Skomer Marine Conservation Zone

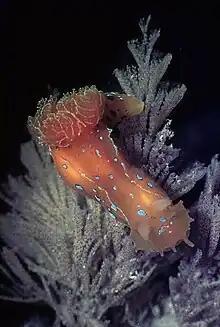
A live individual of the nudibranch "Greilada elegans" on a bryozoan in Skomer Marine Nature Reserve, Wales, UK

Skomer Marine Conservation Zone is an underwater marine nature reserve located off the coast of Pembrokeshire in Wales. The nature reserve completely surrounds the islands of Skomer and Middleholm, and encompasses the mainland coastline around the end of the Marloes peninsula, including the small bay of Martin's Haven.